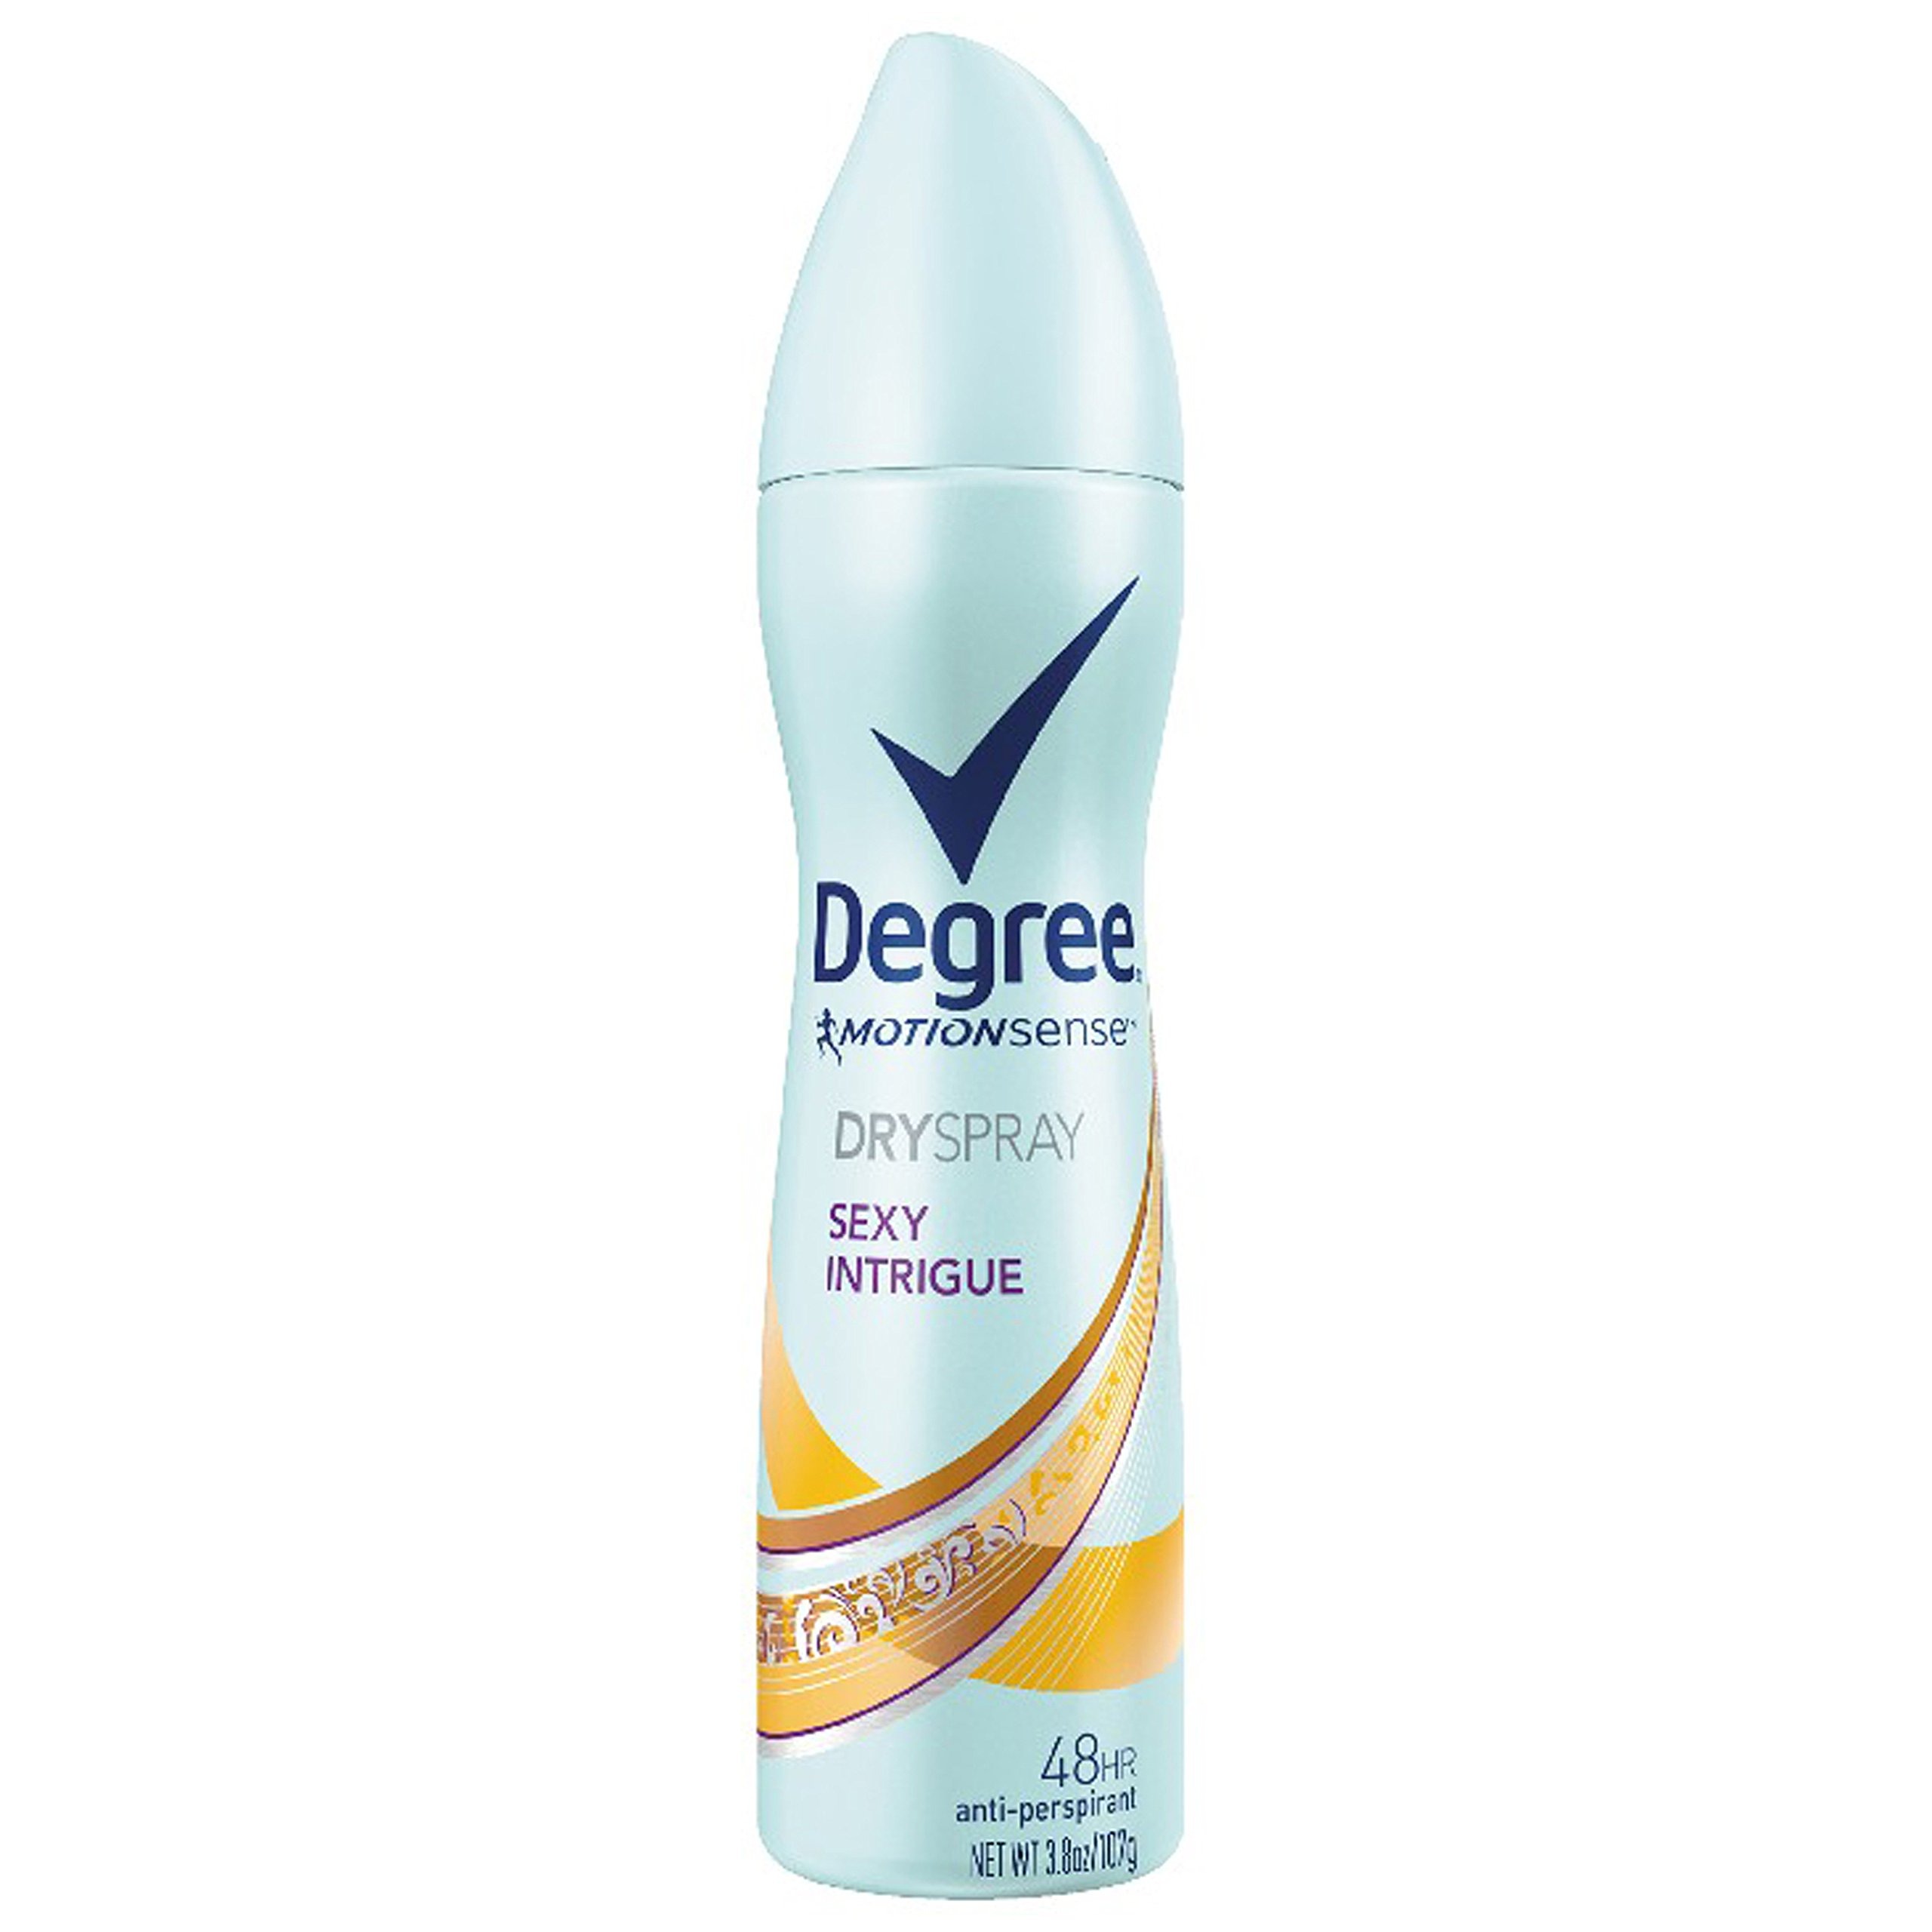
Item Name: Degree Women Antiperspirant Deodorant Dry Spray, Sexy Intrigue, 3.8 oz
Bullet Point 1: Degree Women Antiperspirant Deodorant Dry Spray Sexy Intrigue 3.8oz.
Bullet Point 2: Goes on instantly dry for a cleaner feel.
Bullet Point 3: Features MotionSense technology. Keeps you fresh with every move.
Bullet Point 4: Long-lasting 48 hour sweat and odor protection.
Bullet Point 5: Dermatologically tested and alcohol-free.
Value: 3.8
Unit: Ounce

Price: 8.89